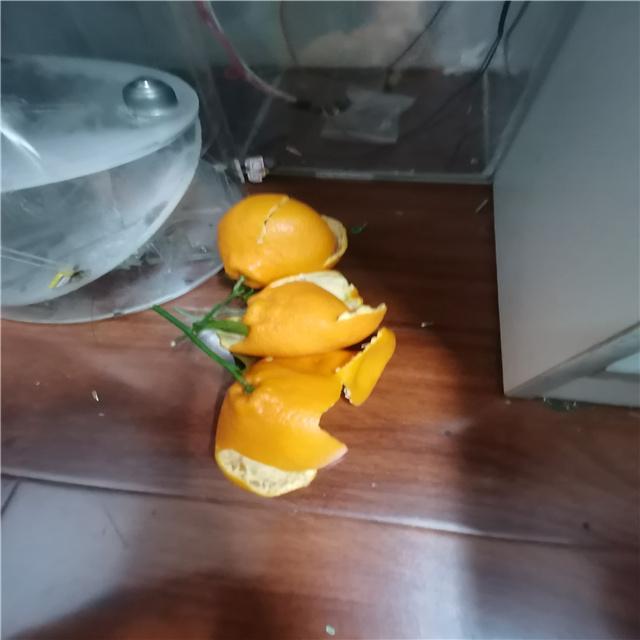
Label: peels